Saber Khalifa

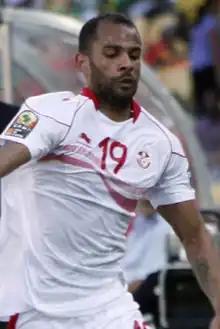
Khalifa playing for Tunisia at the 2013 Africa Cup of Nations

Saber Khalifa (born 14 October 1986) is a Tunisian former professional footballer who played as a winger and forward.